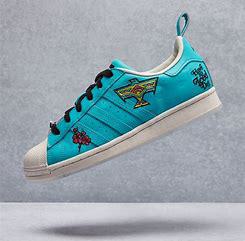
Brand: Adidas
Model: Arizona